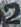
Number: 2